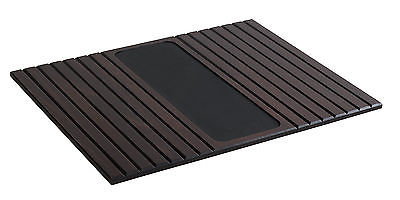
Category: table